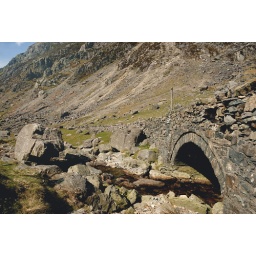
North Wales. A bridge in the Llanberis Pass carrying the road over the Afon Nant Peris.